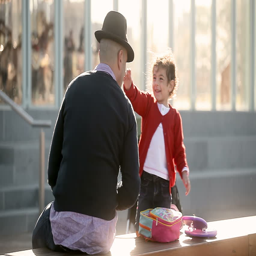
a cute little girl plays with her dad and tries to put his hat on his head .